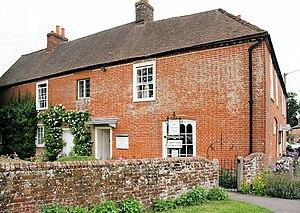
Orgueil et Préjugés est une mini-série britannique de 180 minutes présentée en six épisodes hebdomadaires de 25 minutes diffusée en noir et blanc entre le 10 septembre et le 15 octobre 1967 sur la BBC. C'est la dernière adaptation du roman éponyme de Jane Austen jouée en direct.